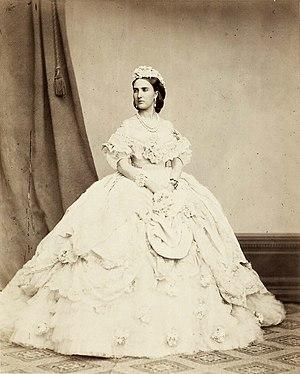
La crinoline est un sous-vêtement du XIXᵉ siècle. À l'origine, la crinoline est une étoffe formée d'une trame de crin de cheval, d'où elle tire son nom, et d'une chaîne de fil de lin ou parfois de coton, qui en fait un tissu épais et résistant permettant, quand il est transformé en jupon, de supporter le poids de la jupe et de lui donner de l'ampleur. La mode introduit donc temporairement l'usage de la crinoline dès 1842 ; celle-ci disparait au cours des années, remplacée par une superposition de jupons cerclés puis à de légères cages métalliques jusqu'en 1867. Le terme « crinoline » restera un nom usuel pour définir une forme de jupe arrondie.